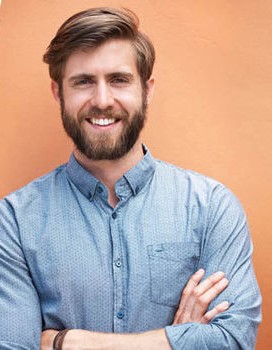
Gender: men